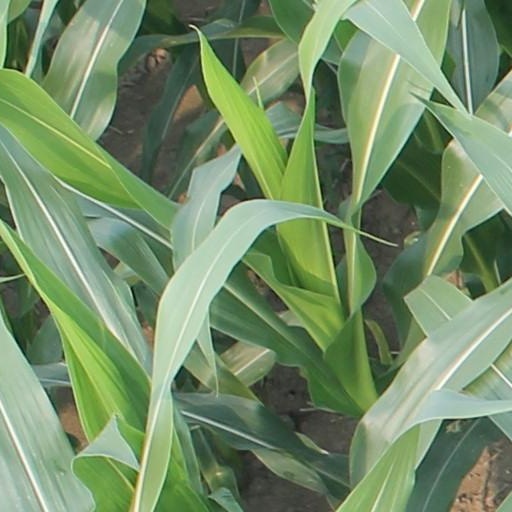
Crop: maize; corn